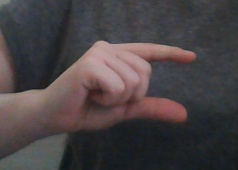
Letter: dal